Kronstadt

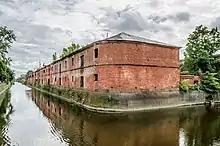
Warehouse

The Kronstadt tide gauge is situated near the former Italian palace. Sea level observations in Saint Petersburg began already in 1703. On Kotlin Island, the main naval fortress of the Russian Empire began observations in 1707. This monitoring was necessary because the water level of the Finnish Gulf could change considerably in a short time, creating problems for shipping. The annual flood also required close monitoring of the water level. The Kronstadt sea-gauge with the tide gauge pavilion is the zero level of the Baltic system of highs and lows. All depths and altitudes (even the heights of spacecraft) in Russia and some other countries of the former Russian Empire are measured according to the Kronstadt sea-gauge. Yuri Gagarin, the first man in space, said in 1967 that it was "the Hub of the Universe".